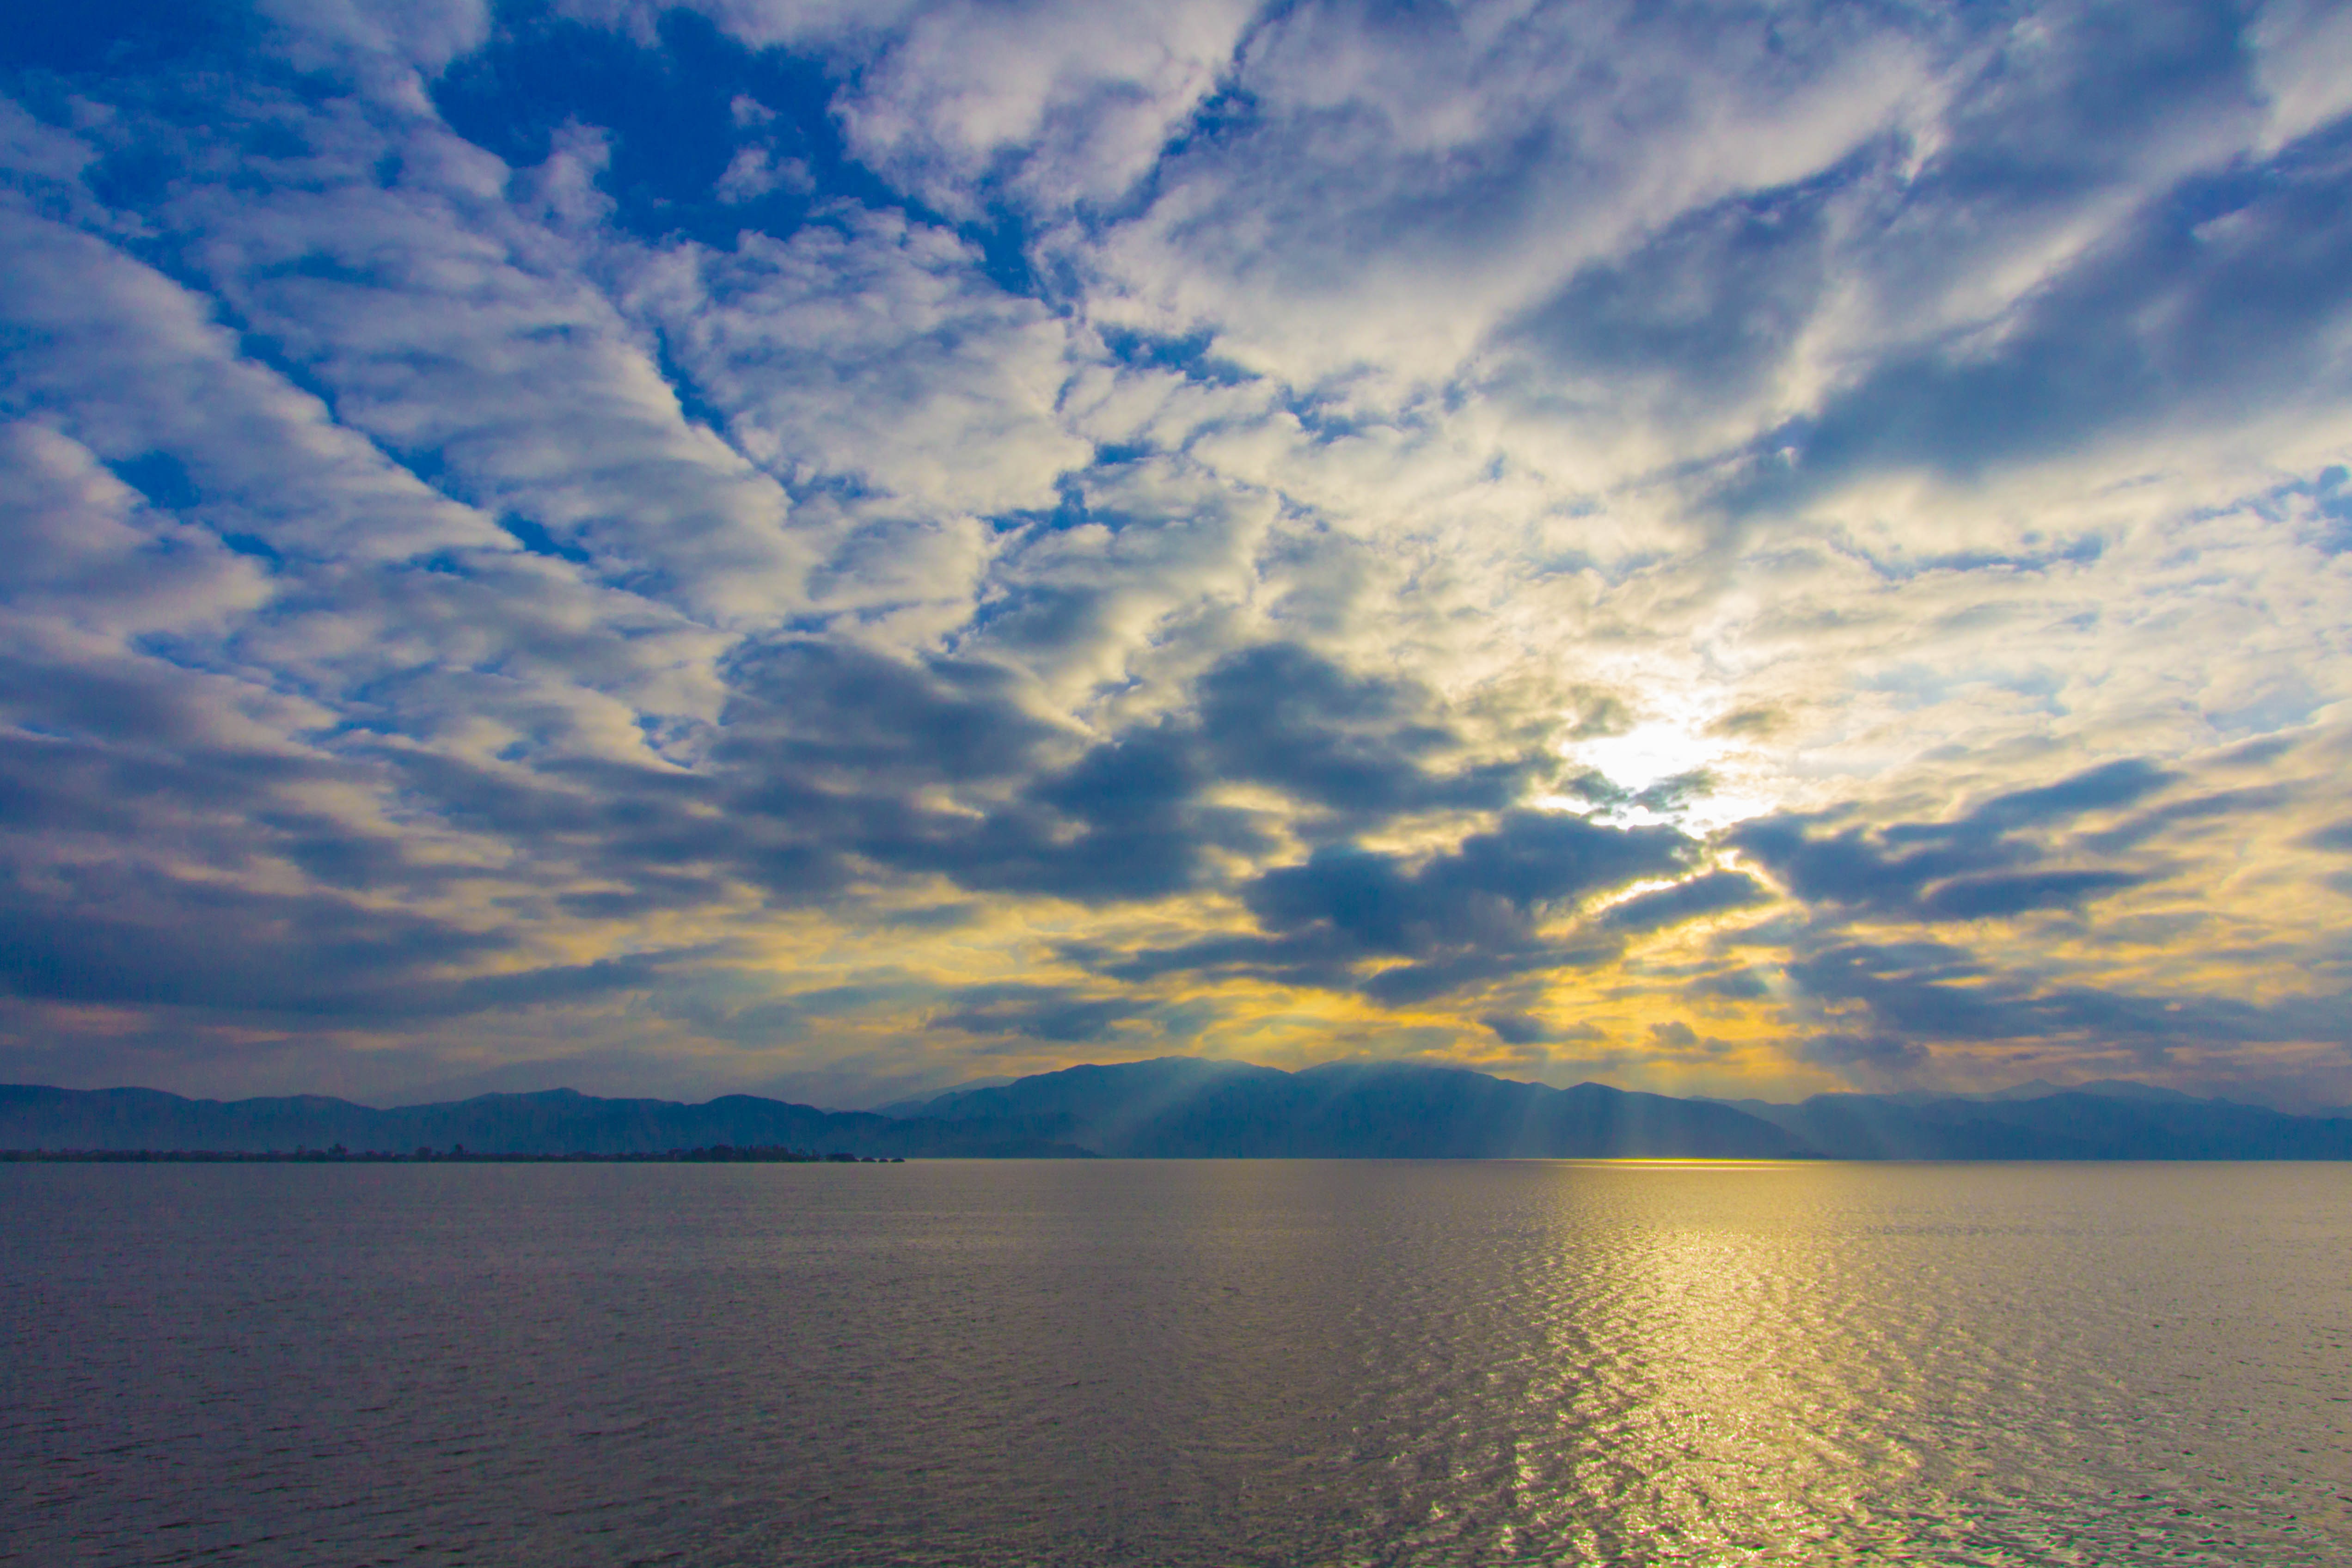
sea, ocean, horizon, cloud, sky, sun, sunrise, sunset, sunlight, morning, lake, dawn, atmosphere, dusk, evening, reflection, loch, erhai lake, dali, afterglow, meteorological phenomenon